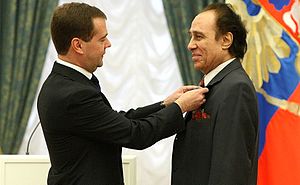
Nikolai Slitjenko
Nikolai Slitjenko (til højre)
Nikolai Aleksejevitj Slitjenko er en sovjetisk og russisk sanger, teater- og filmskuespiller samt teaterdirektør.